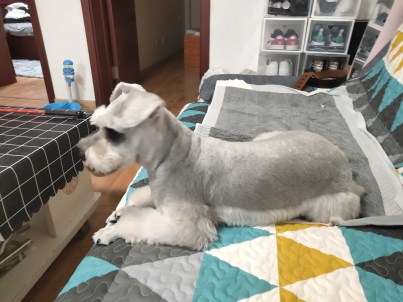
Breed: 2342-n000102-miniature_schnauzer